Feast of St. Anthony

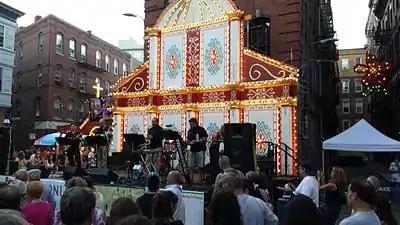
The main stage at the Feast of St. Anthony during the August 2013 Feast.

The side streets of the North End are filled with 100 different push carts including food, such as arancini, sausage, peppers and onion, quahogs, calamari, pizza, pasta, and of course zeppole, cannoli and gelato. There are also many famous restaurants that people flock to during this feast, such as Pizzeria Regina, Bova's Bakery and Mike's Pastries. People will wait in line for hours to indulge in delicious pastries or a mouth-watering brick oven-made pizza. In addition to these food carts there are also carts for many different shopping items, mostly reflecting the Italian heritage. Stands similar to carnival games are set up for the children, giving this feast something that each member of the family can enjoy.